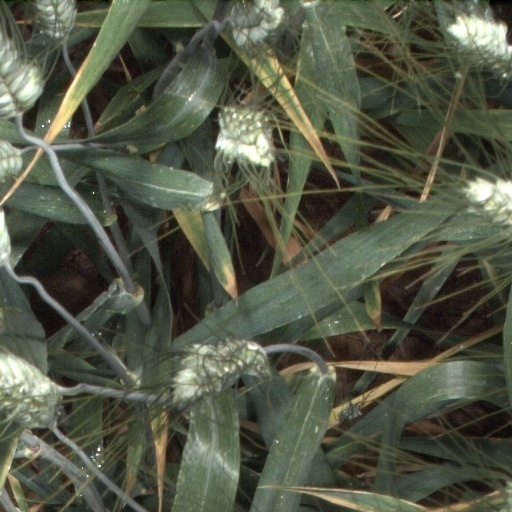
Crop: wheat